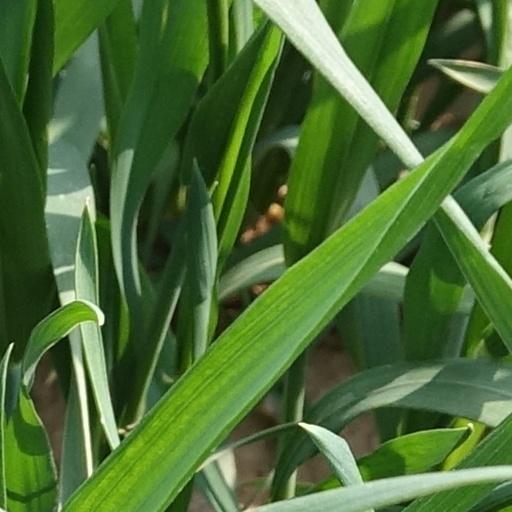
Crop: wheat